Gilbert H. Woodward

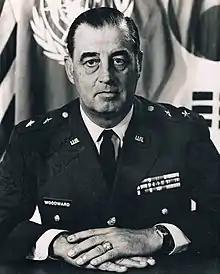
Woodward as a major general commanding the 2nd Infantry Division, circa 1970

Lieutenant General Gilbert Hume Woodward (8 June 191717 October 1973) was a United States Army officer who served in World War II, the Korean DMZ Conflict and the Vietnam War.